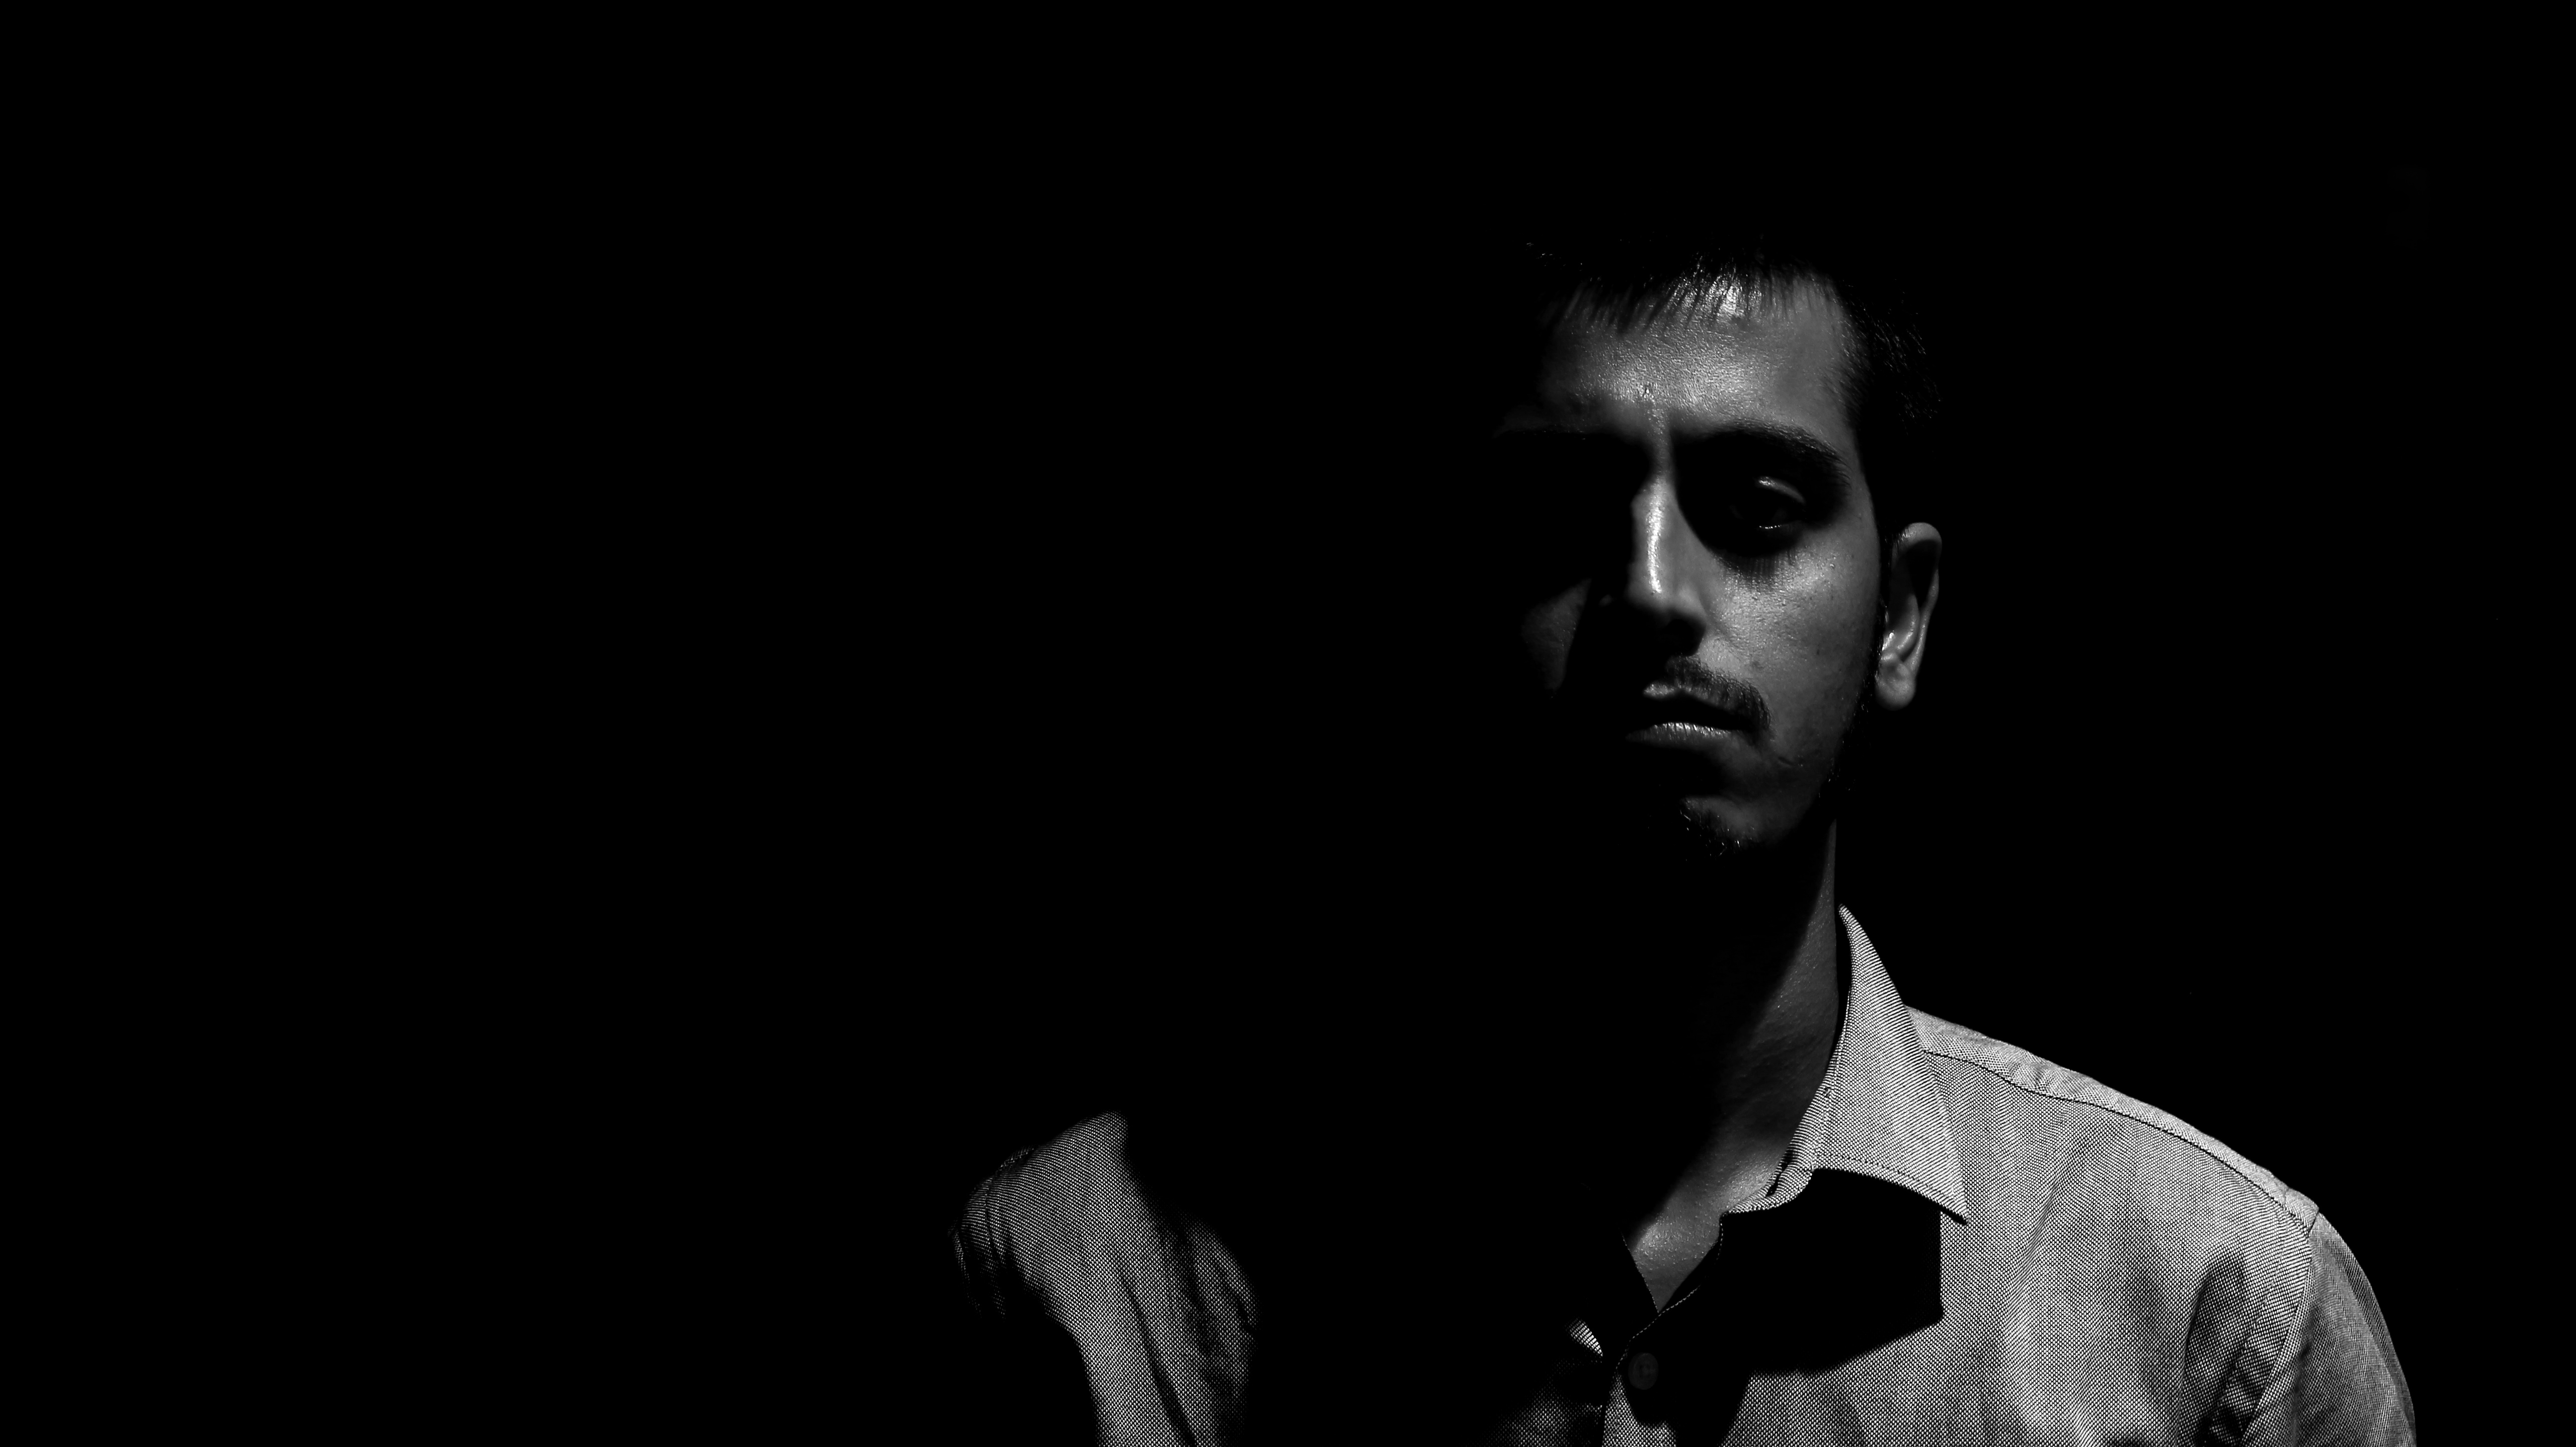
black and white, darkness, black, monochrome, screenshot, monochrome photography, film noir